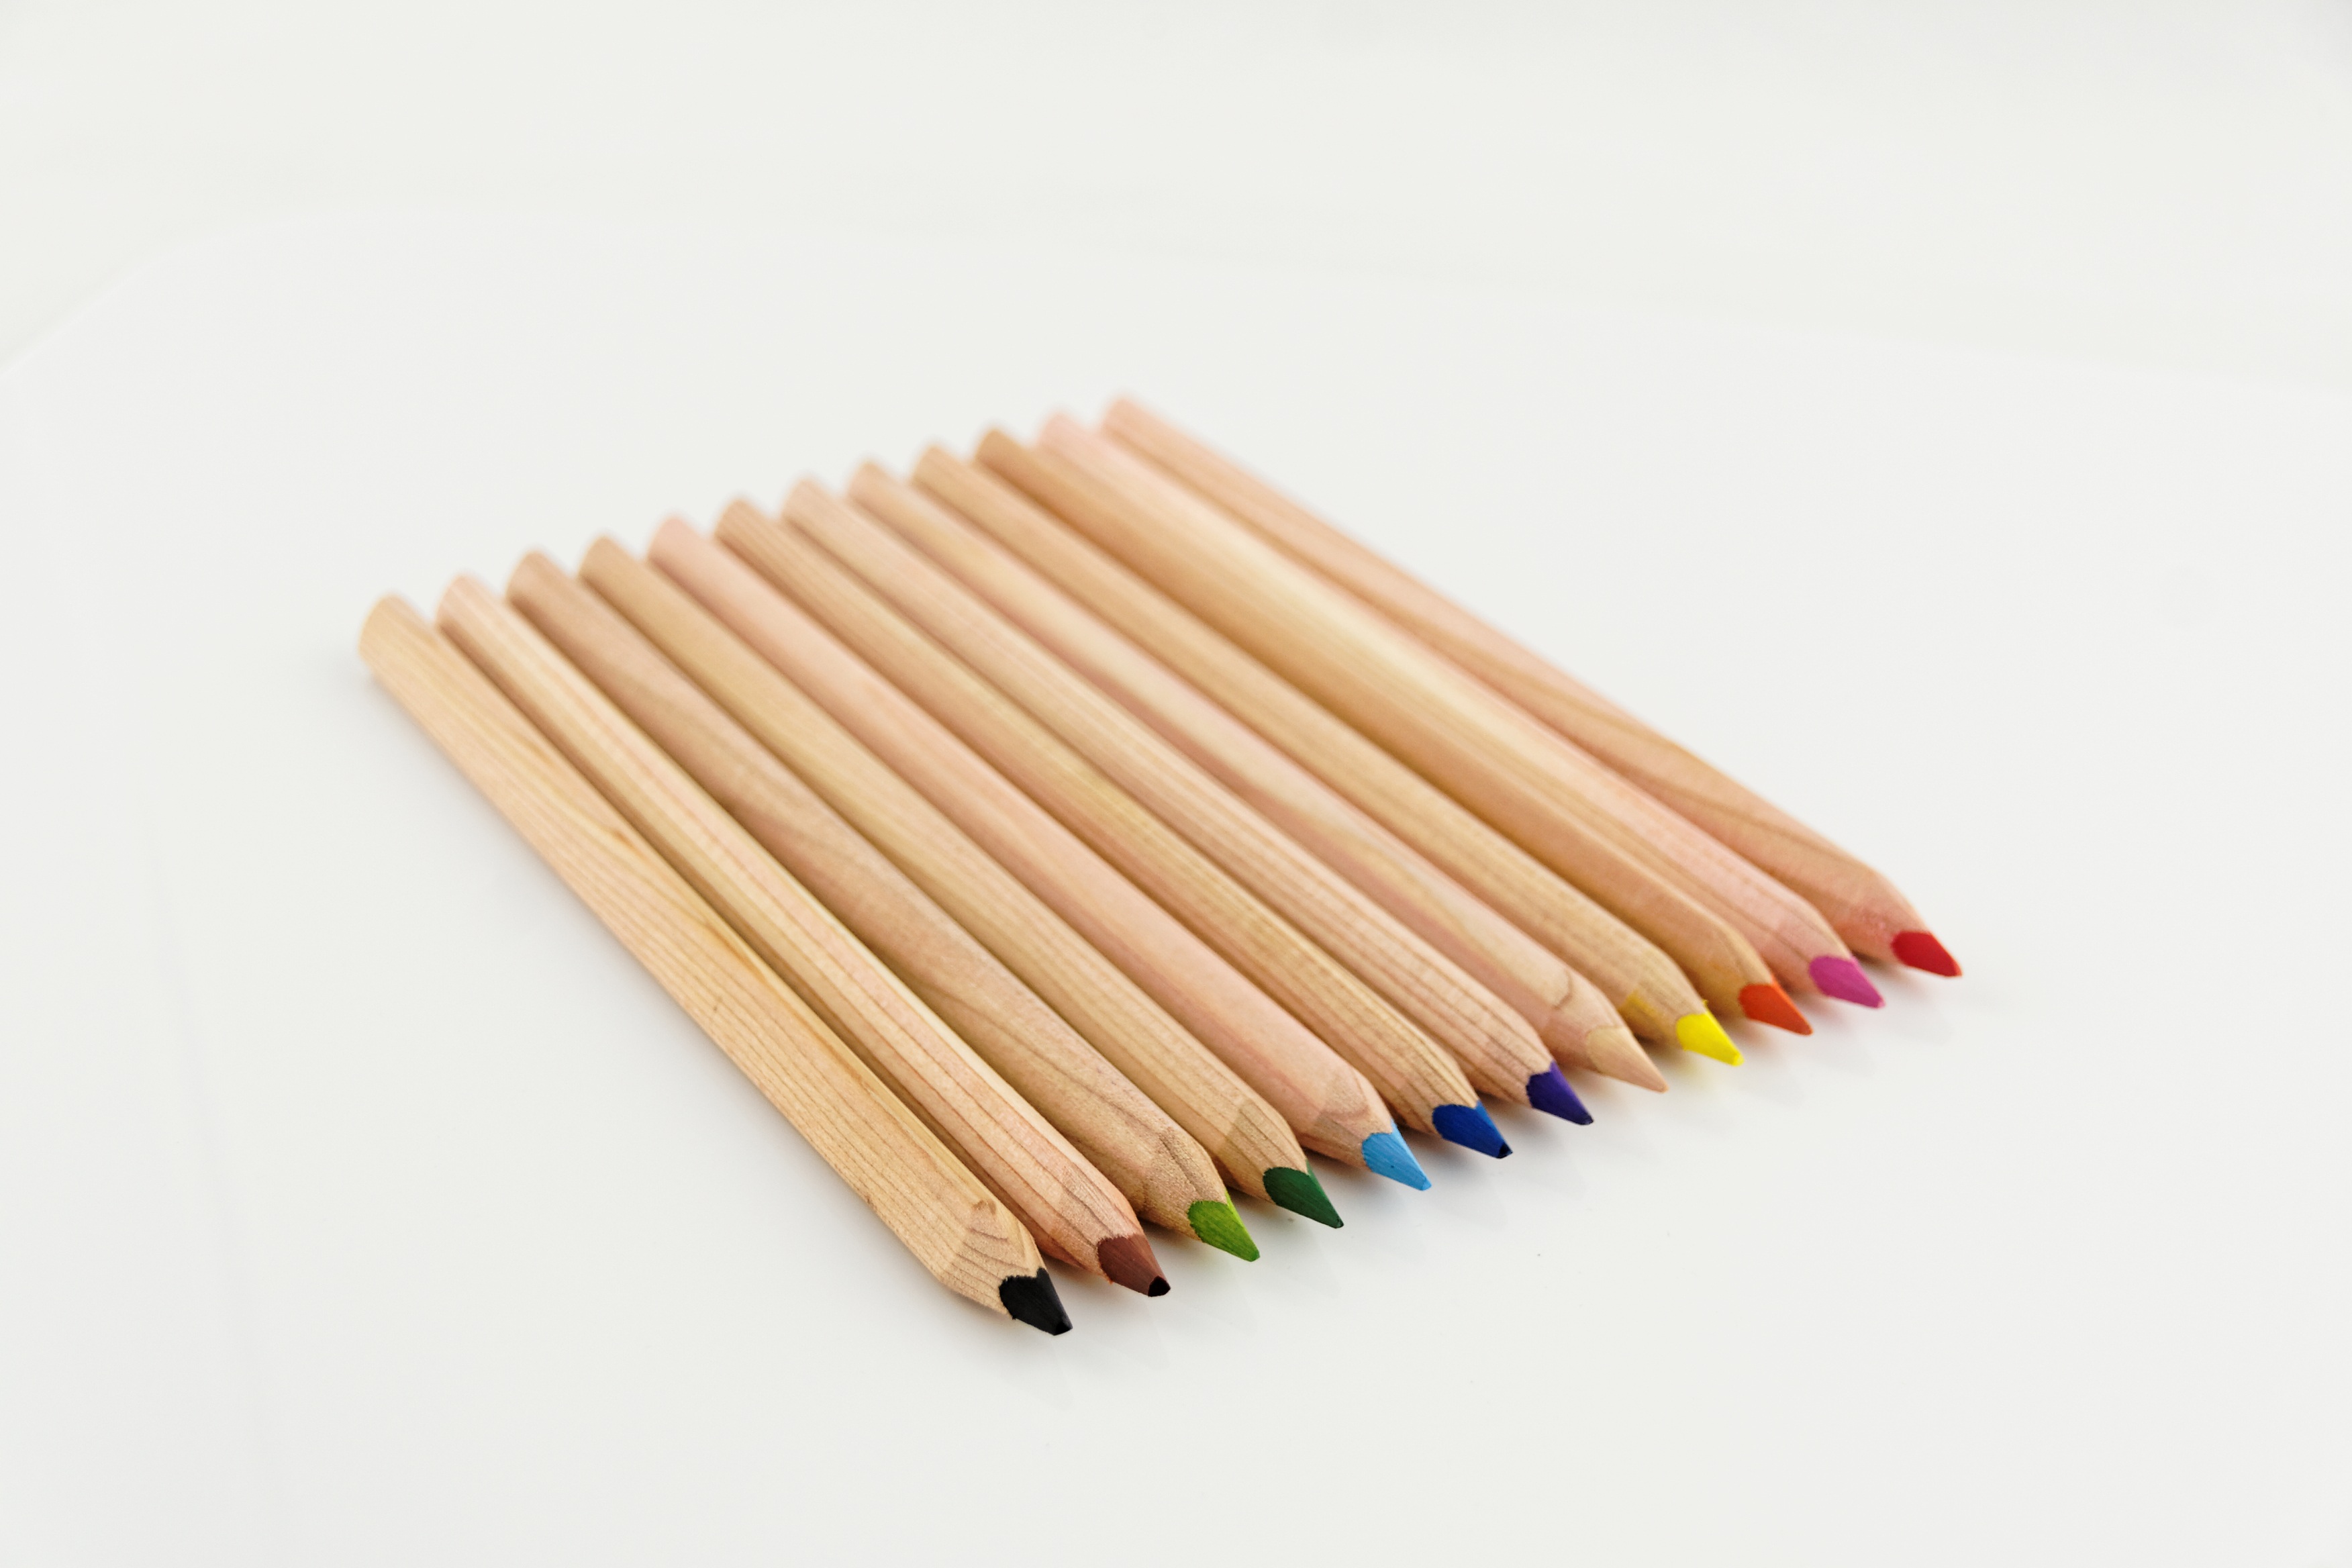
pencil, colorful, art, children, creativity, pens, match, school, draw, leave, pointed, colored pencils, colour pencils, writing accessories